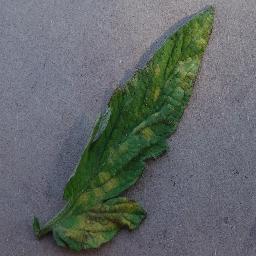
Label: Tomato___Leaf_Mold